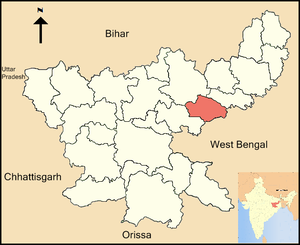
Le district de Dhanbad est un district de l'état du Jharkhand en Inde.